Cambridge Springs station

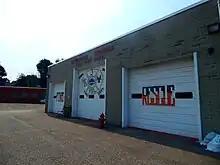
The Cambridge Springs Volunteer Fire Department in July 2015, the structure that replaced the depot

The decline of service in Cambridge Springs, however, began in the late 1910s, when the Northwestern Pennsylvania Railway had accrued a significant debt since 1912, totaling $493,937.50 (1919 USD). This debt became too much for the company to afford, and the railroad was put up for sale immediately in December 1919, with a sale to be run on December 27. On the day of the sale, Felix Curtz of the Erie Trust Company bought the trolley line for a total of $115,000 (1919 USD). The extension lines to Meadville and Linesville were sold only for $2,500. The railroad retained its name for another few years, until the trolley company was merged with the Peoples' Incandescent Light Company of Pennsylvania, becoming the Northwestern Electric Service Company, a corporation that dealt with electricity, trolley operation, heat and power for the entirety of Northwestern Pennsylvania. In 1925, with the introduction of bus service to Erie and Meadville, the decline of the trolleys expanded even further. Service was cut from downtown Meadville in September 1927, service was ended to Linesville the same year. The Meadville and Conneaut Park line was canceled in August 1928. Finally, the last service of trolley lines through Cambridge Springs, which went from Meadville to Erie, was ended on September 28, 1928.